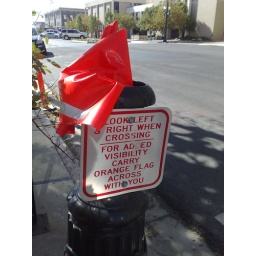
You can carry a flag when you cross the street in SLC to be safer